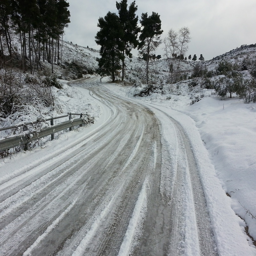
picture of a snow and ice covered road .